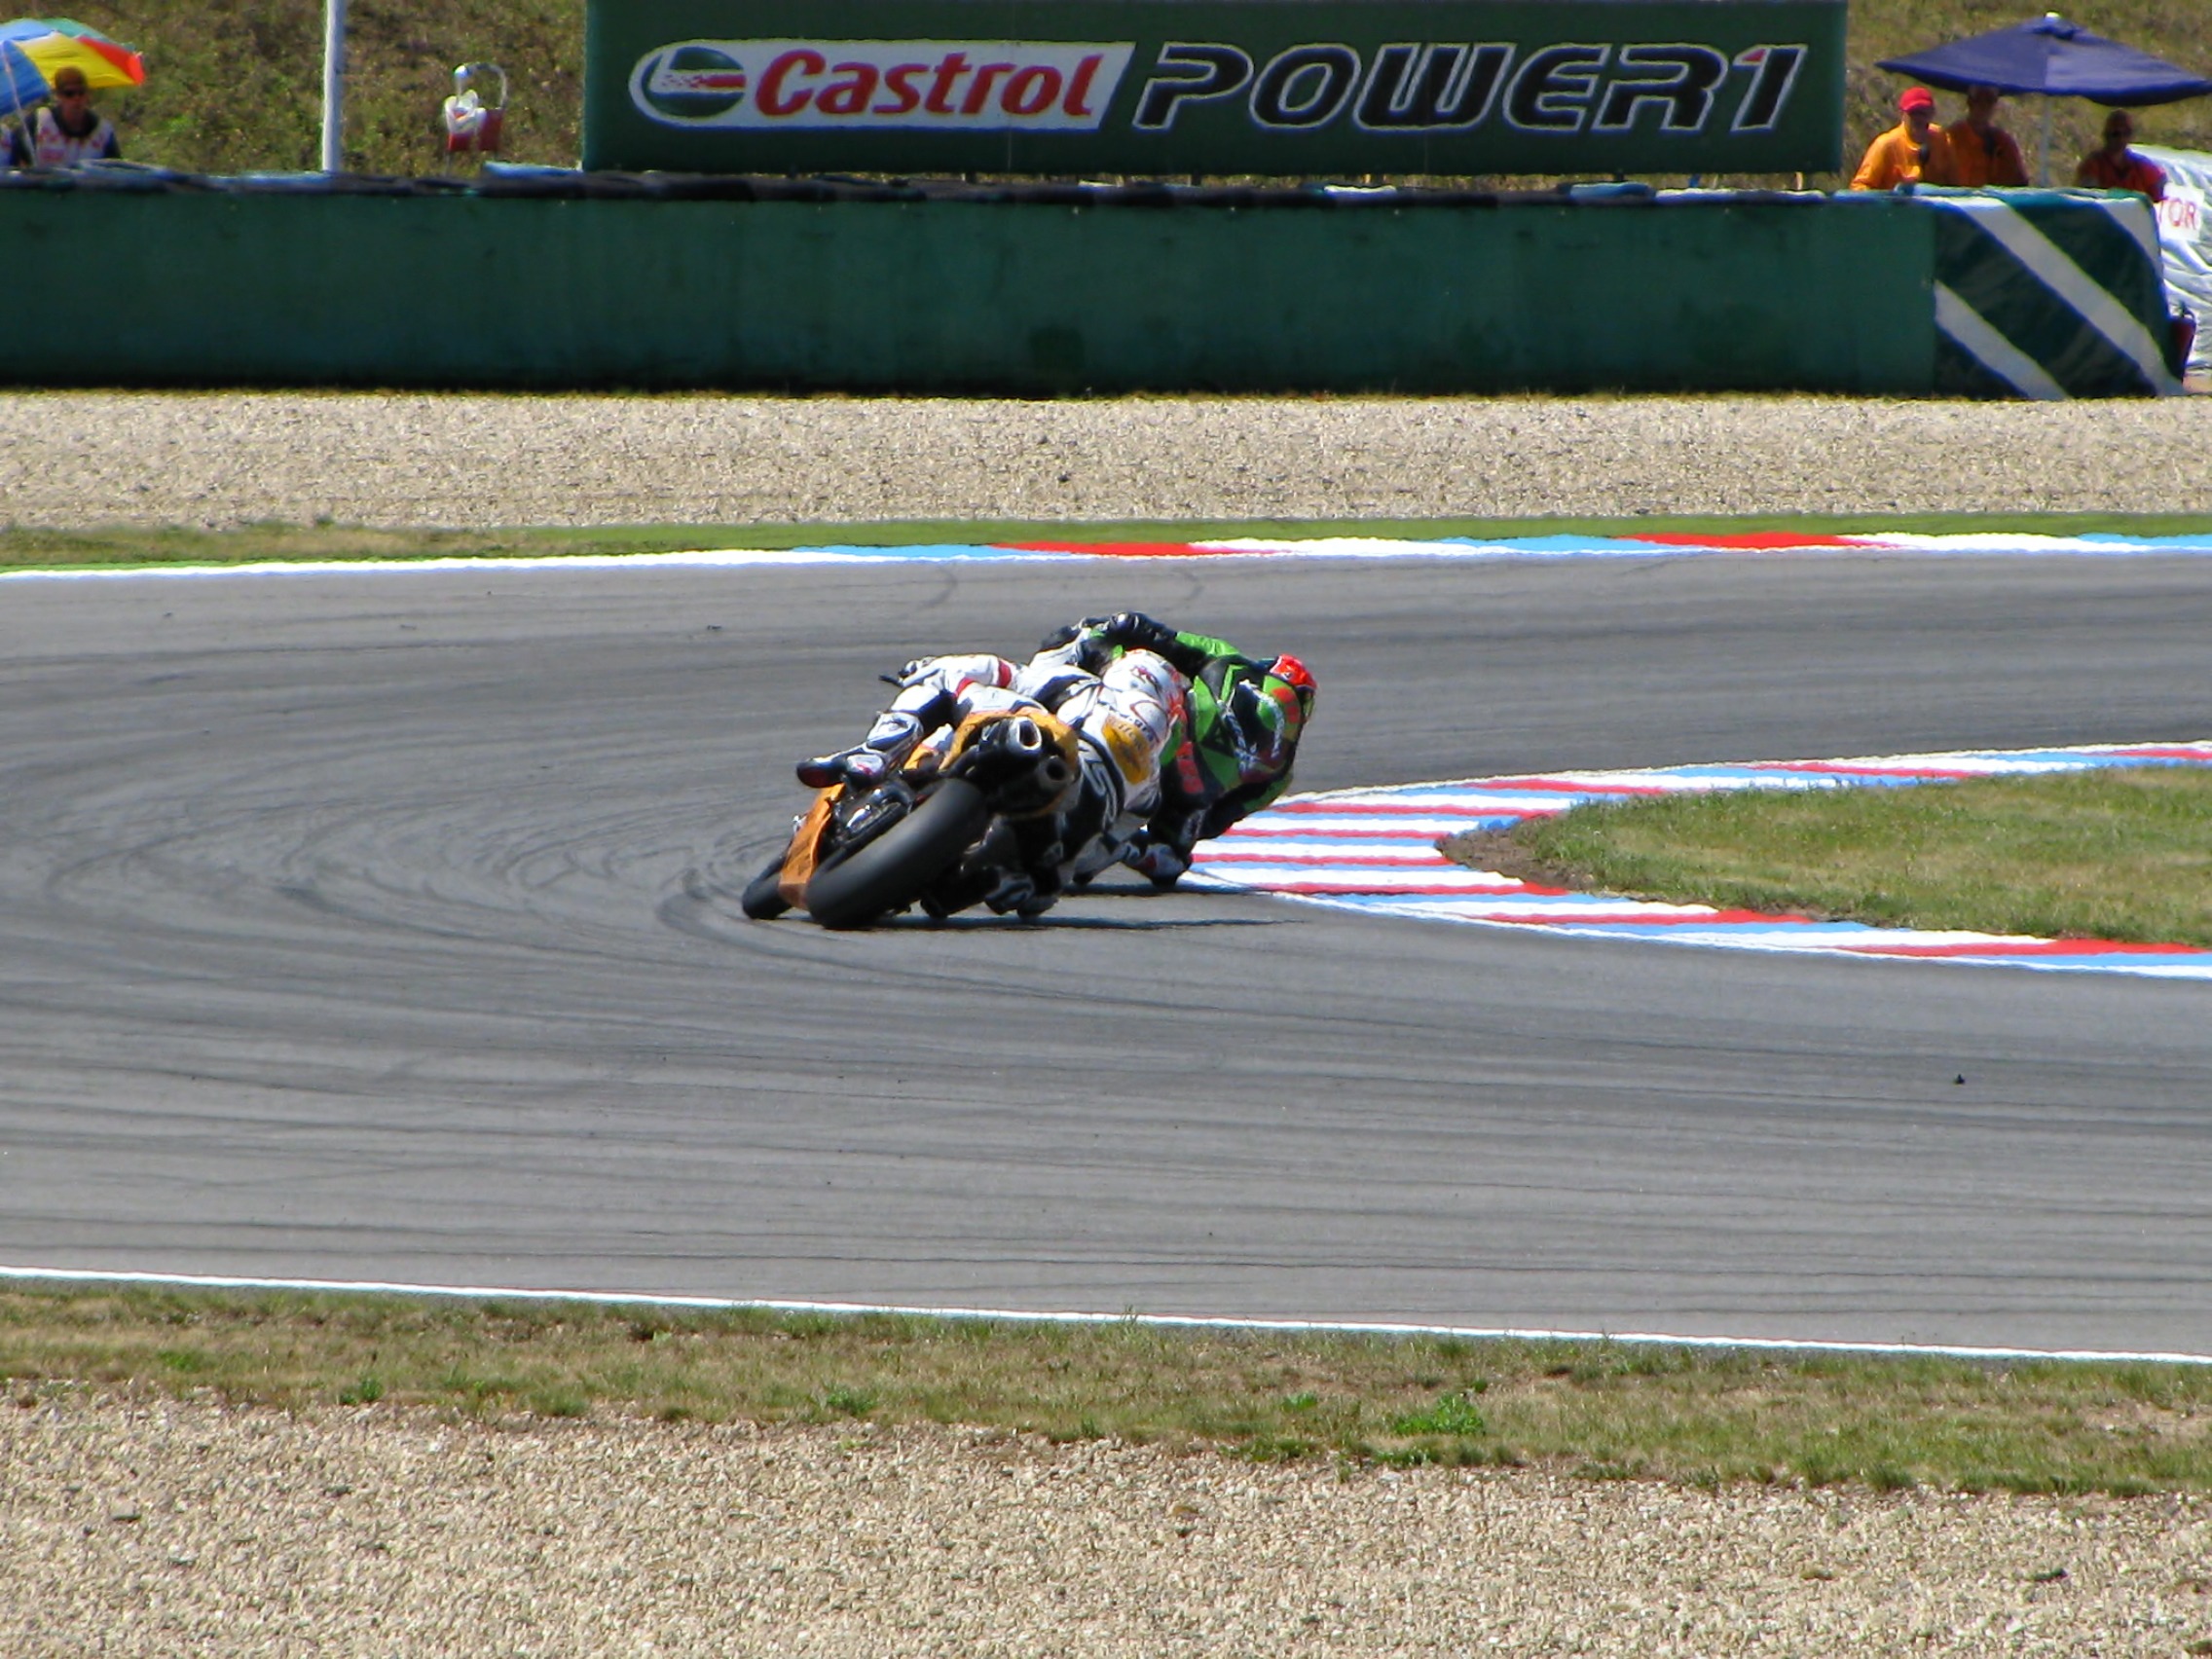
structure, track, vehicle, motorcycle, speed, race, competition, sports, racing, motor, race track, races, motors, fast, circuit, brno, motorsport, formula one, racing bike, motorcycle racing, auto racing, road racing, sport venue, motorcycle speedway, auto race, dirt track racing, grand prix motorcycle racing, racing motorcycle, superbikes